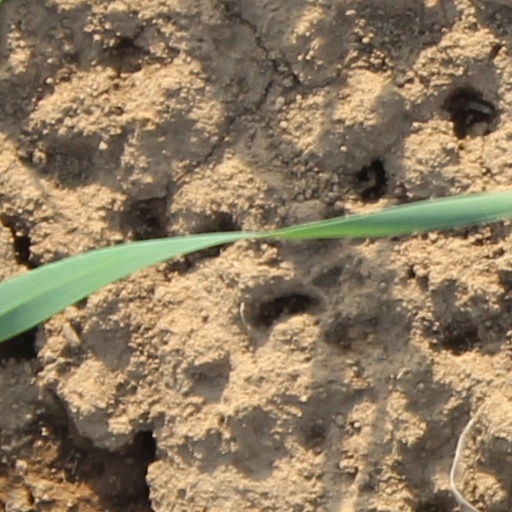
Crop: wheat